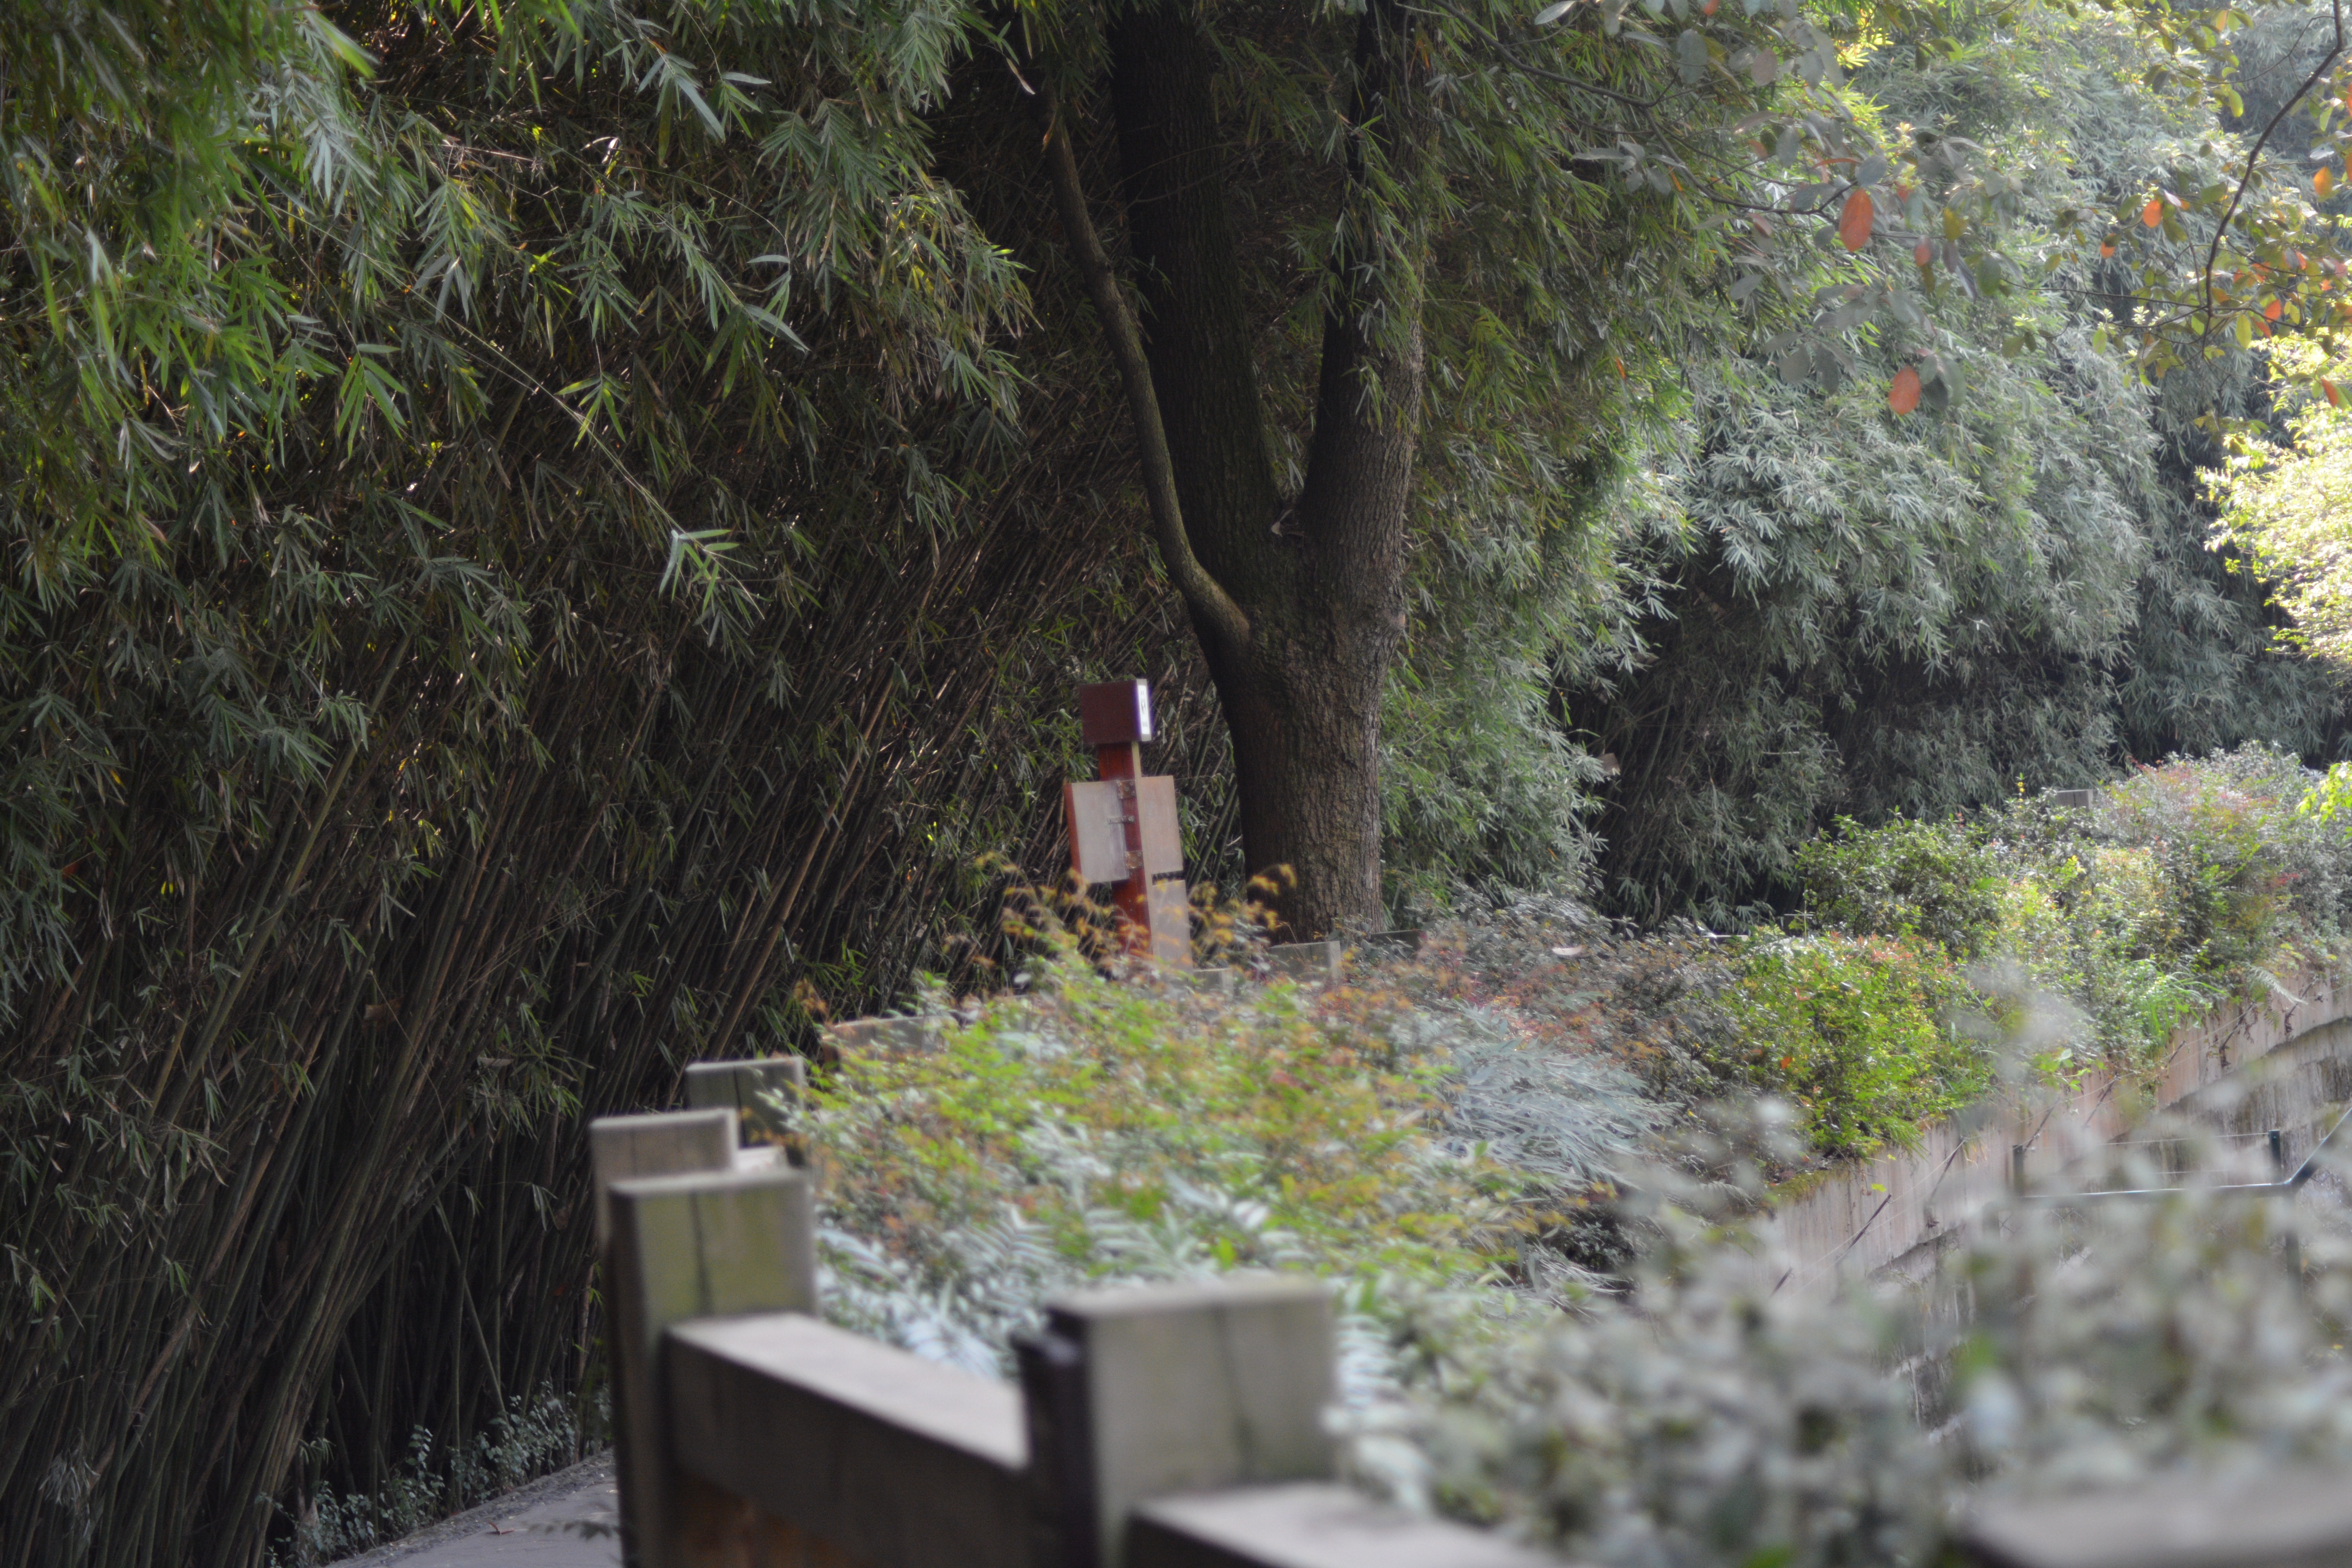
tree, flower, garden, shrub